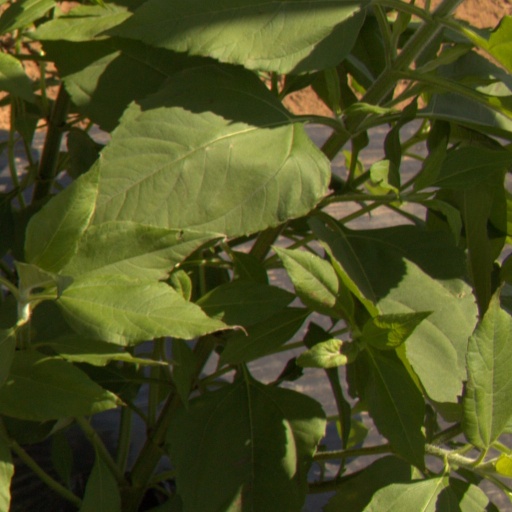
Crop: Jerusalem artichoke